Leven Brown

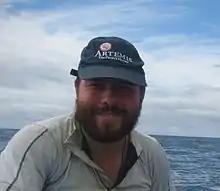
Leven Brown, British sportsman, ocean rower

Leven Brown (born 14 August 1972) is a British Ocean Rower who has held five Guinness World Records. He along with his crew Don Lennox, Livar Nysted and Ray Carroll also held the world record for "longest distance rowed in 24h in an ocean rowing boat" at 118 miles, is the first and thus far only in the sport ever to have held North and 'Trade Winds' (Mid Atlantic) speed records simultaneously and to hold two speed records over two separate oceans (North Atlantic and Indian Ocean) Brown was brought up on a landlocked farm in his native Scottish Borders but was introduced to the ocean at an early age where he discovered ocean rowing. After a career with Brewin Dolphin Securities that spanned 17 years he did his first Ocean Row in 2005.